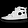
Label: Sneaker